Trial of Joan of Arc

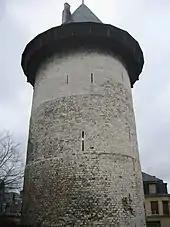
The keep of the castle of Rouen, surviving remnant of the fortress where Joan was imprisoned during her trial. It has since become known as the "Joan of Arc Tower".

The procedures of an Inquisitorial trial called for a preliminary investigation into the life of the suspect. This investigation consisted of the collection of any evidence about the character of the subject, including witness testimony. This could then be followed by an interrogation of the accused, in which they were compelled to provide testimony which could then be used against them in a subsequent trial.